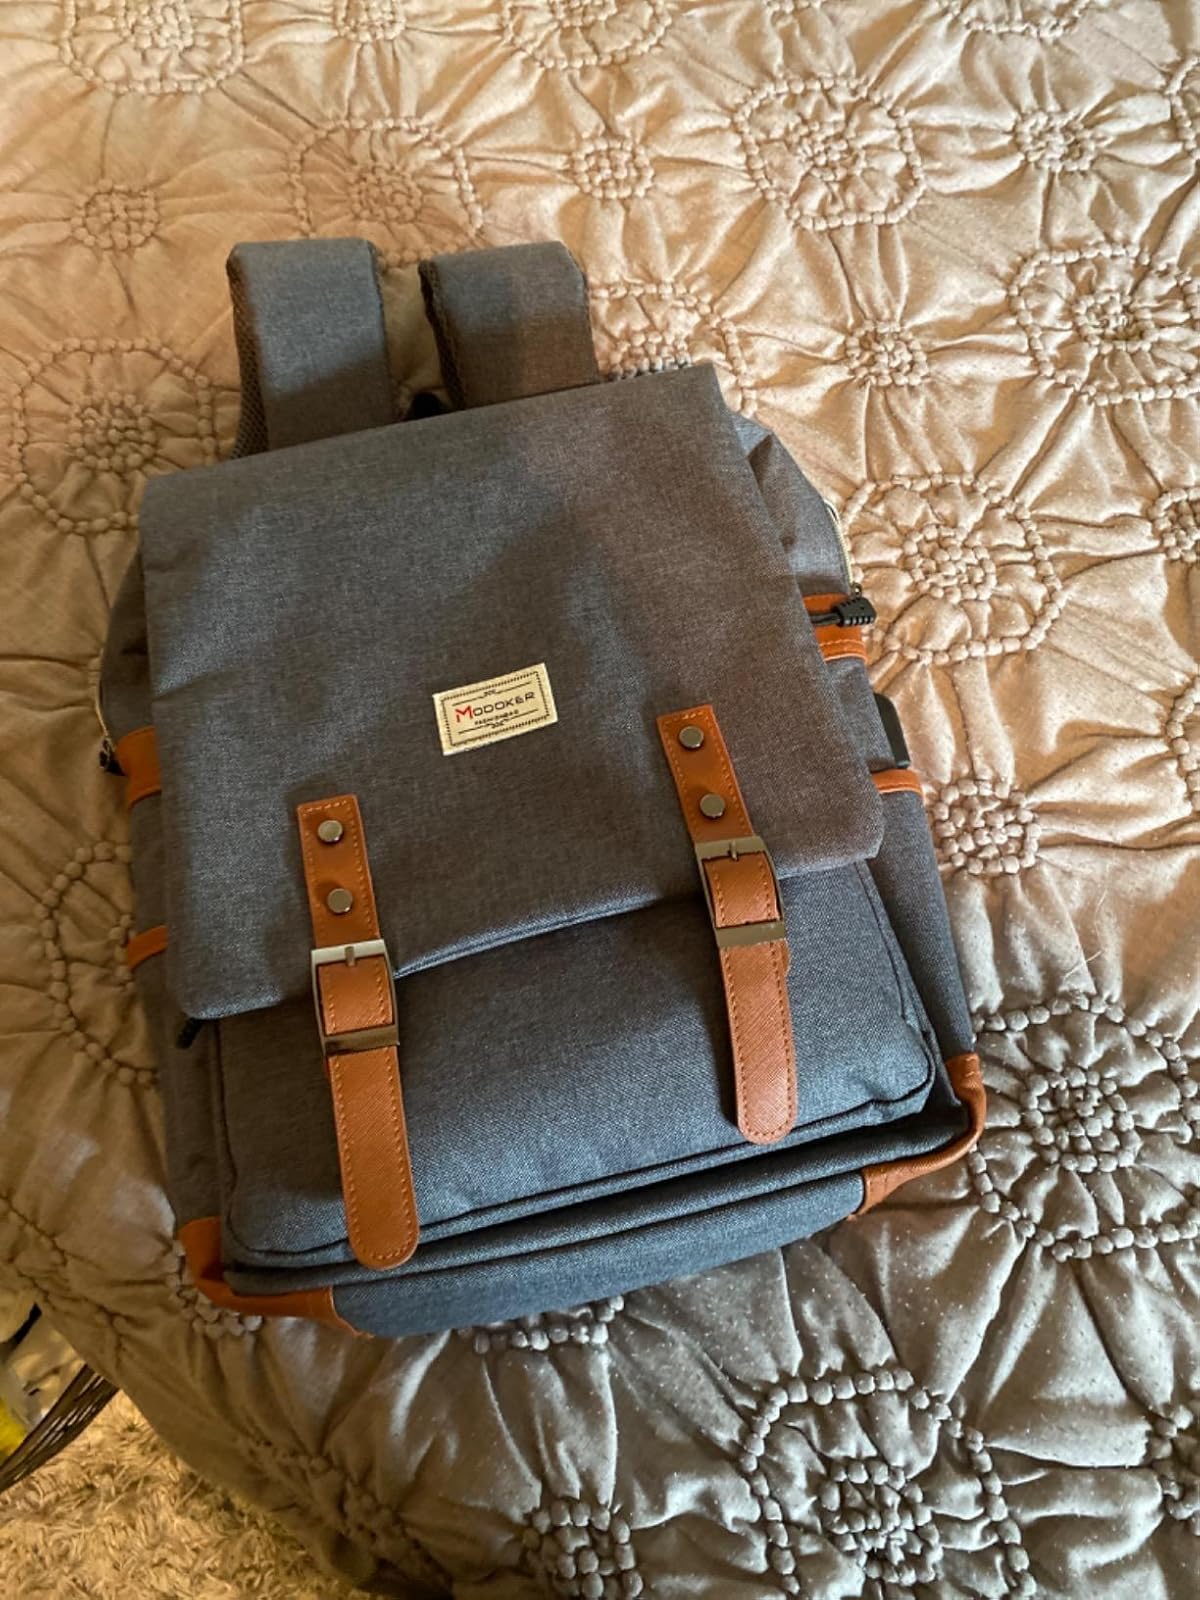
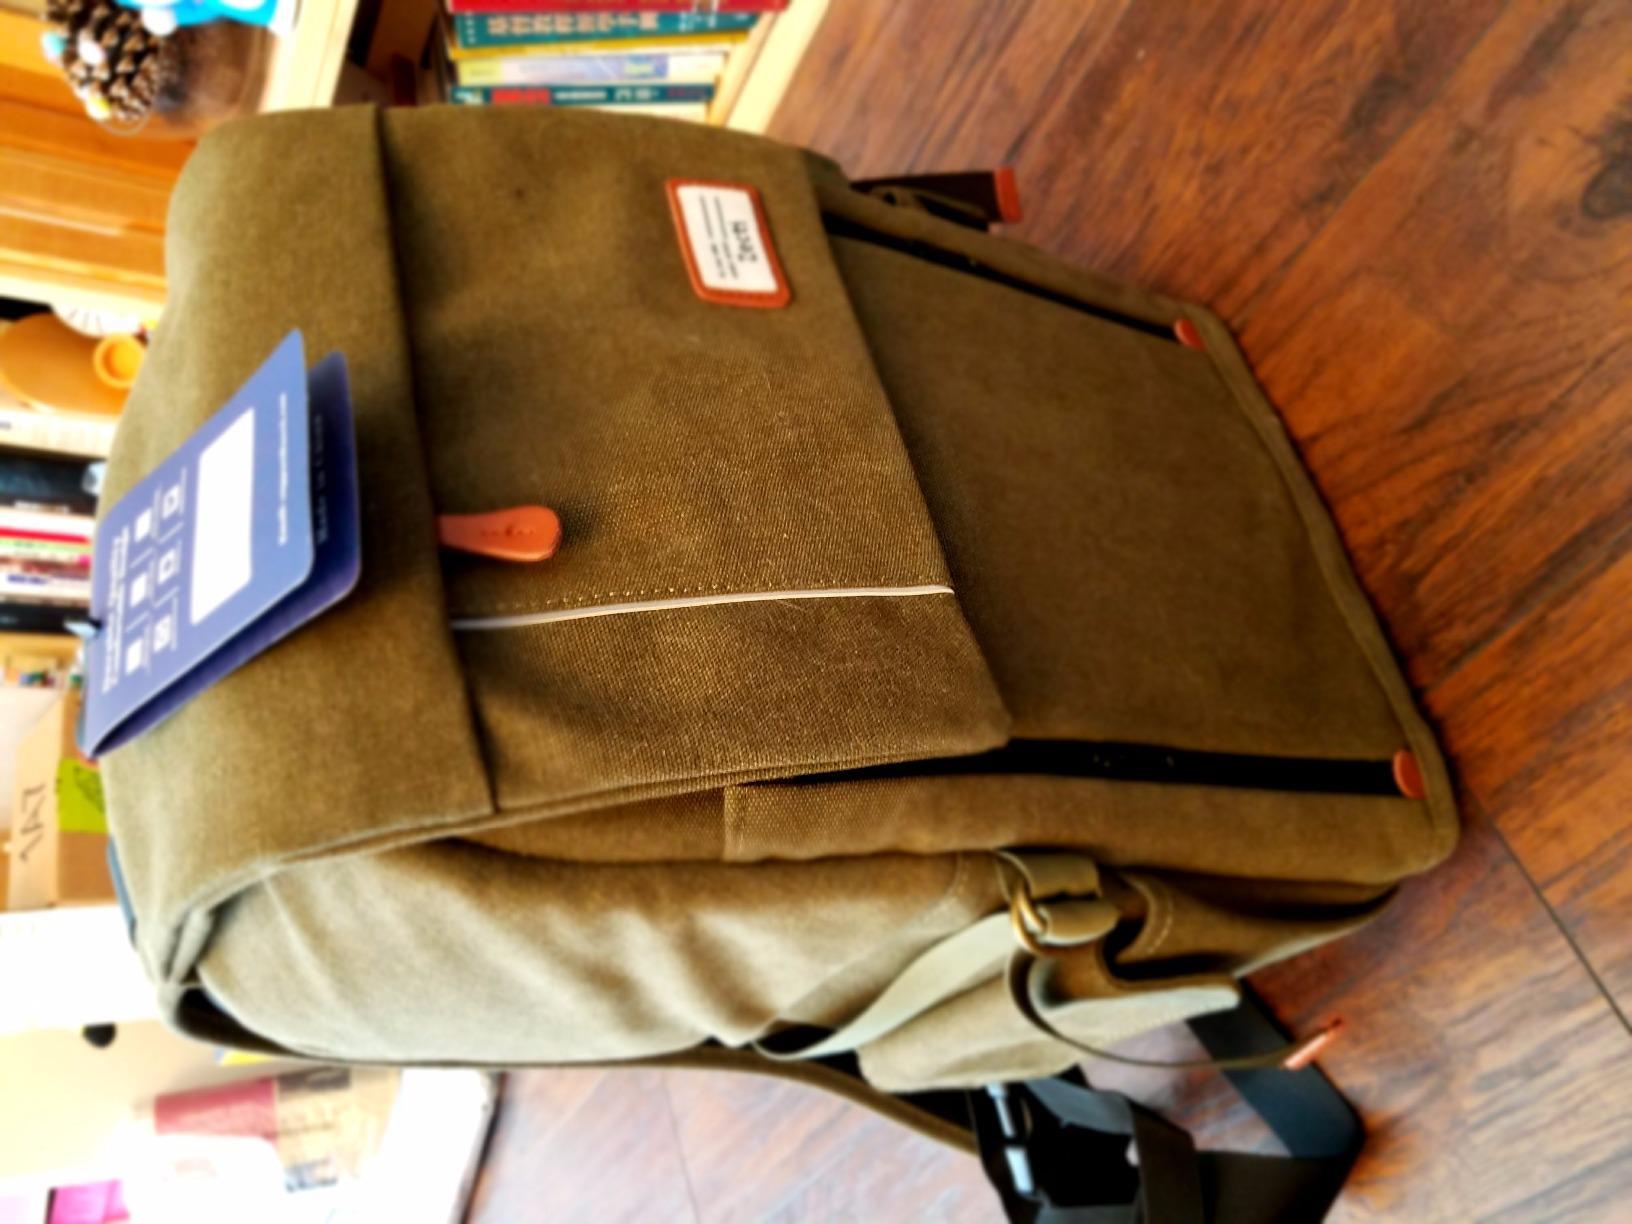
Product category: bag
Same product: no